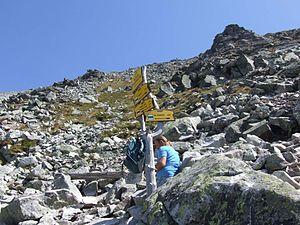
Le Kriváň est une montagne située en Slovaquie culminant à 2 494 mètres d’altitude. Il fait partie des Carpates et plus précisément du massif des Hautes Tatras.